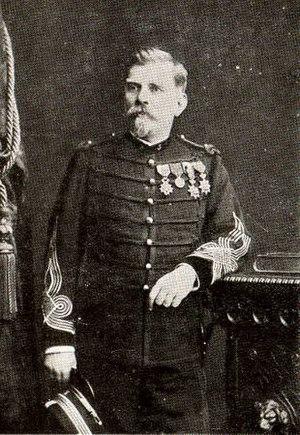
Joseph Joffre, chef de bataillon, en 1889. Photographie reproduite dans The Illustrated London News, 23 janvier 1915.
Joseph Joffre est un officier général français de la Première Guerre mondiale, né le 12 janvier 1852 à Rivesaltes et mort le 3 janvier 1931 à Paris 7ᵉ.